Death and state funeral of Elizabeth II

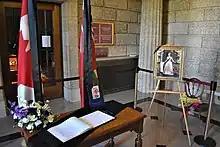
A book of condolence for the Queen in the Manitoba Legislative Building

On 16 September, the King and the Queen Consort visited Cardiff Castle, where a royal gun salute was fired and crowds gathered inside. A silent protest against the monarchy was held outside by groups including trade unions, and Labour for an Independent Wales. An audience was held for the first minister of Wales and the Llywydd, or presiding officer, of the Senedd. A service of prayer and reflection for the life of the Queen was held at Llandaff Cathedral on 16 September and attended by the King and the Queen Consort. The bishop of Llandaff and leaders of other faiths said the prayers, and the archbishop of Wales delivered an address in both English and Welsh. The service included the singing of Welsh hymns and anthems. The choir accompanied by harpists Alis Huws and Catrin Finch performed the anthem "A Welsh Prayer" composed by Paul Mealor with words by Grahame Davies.